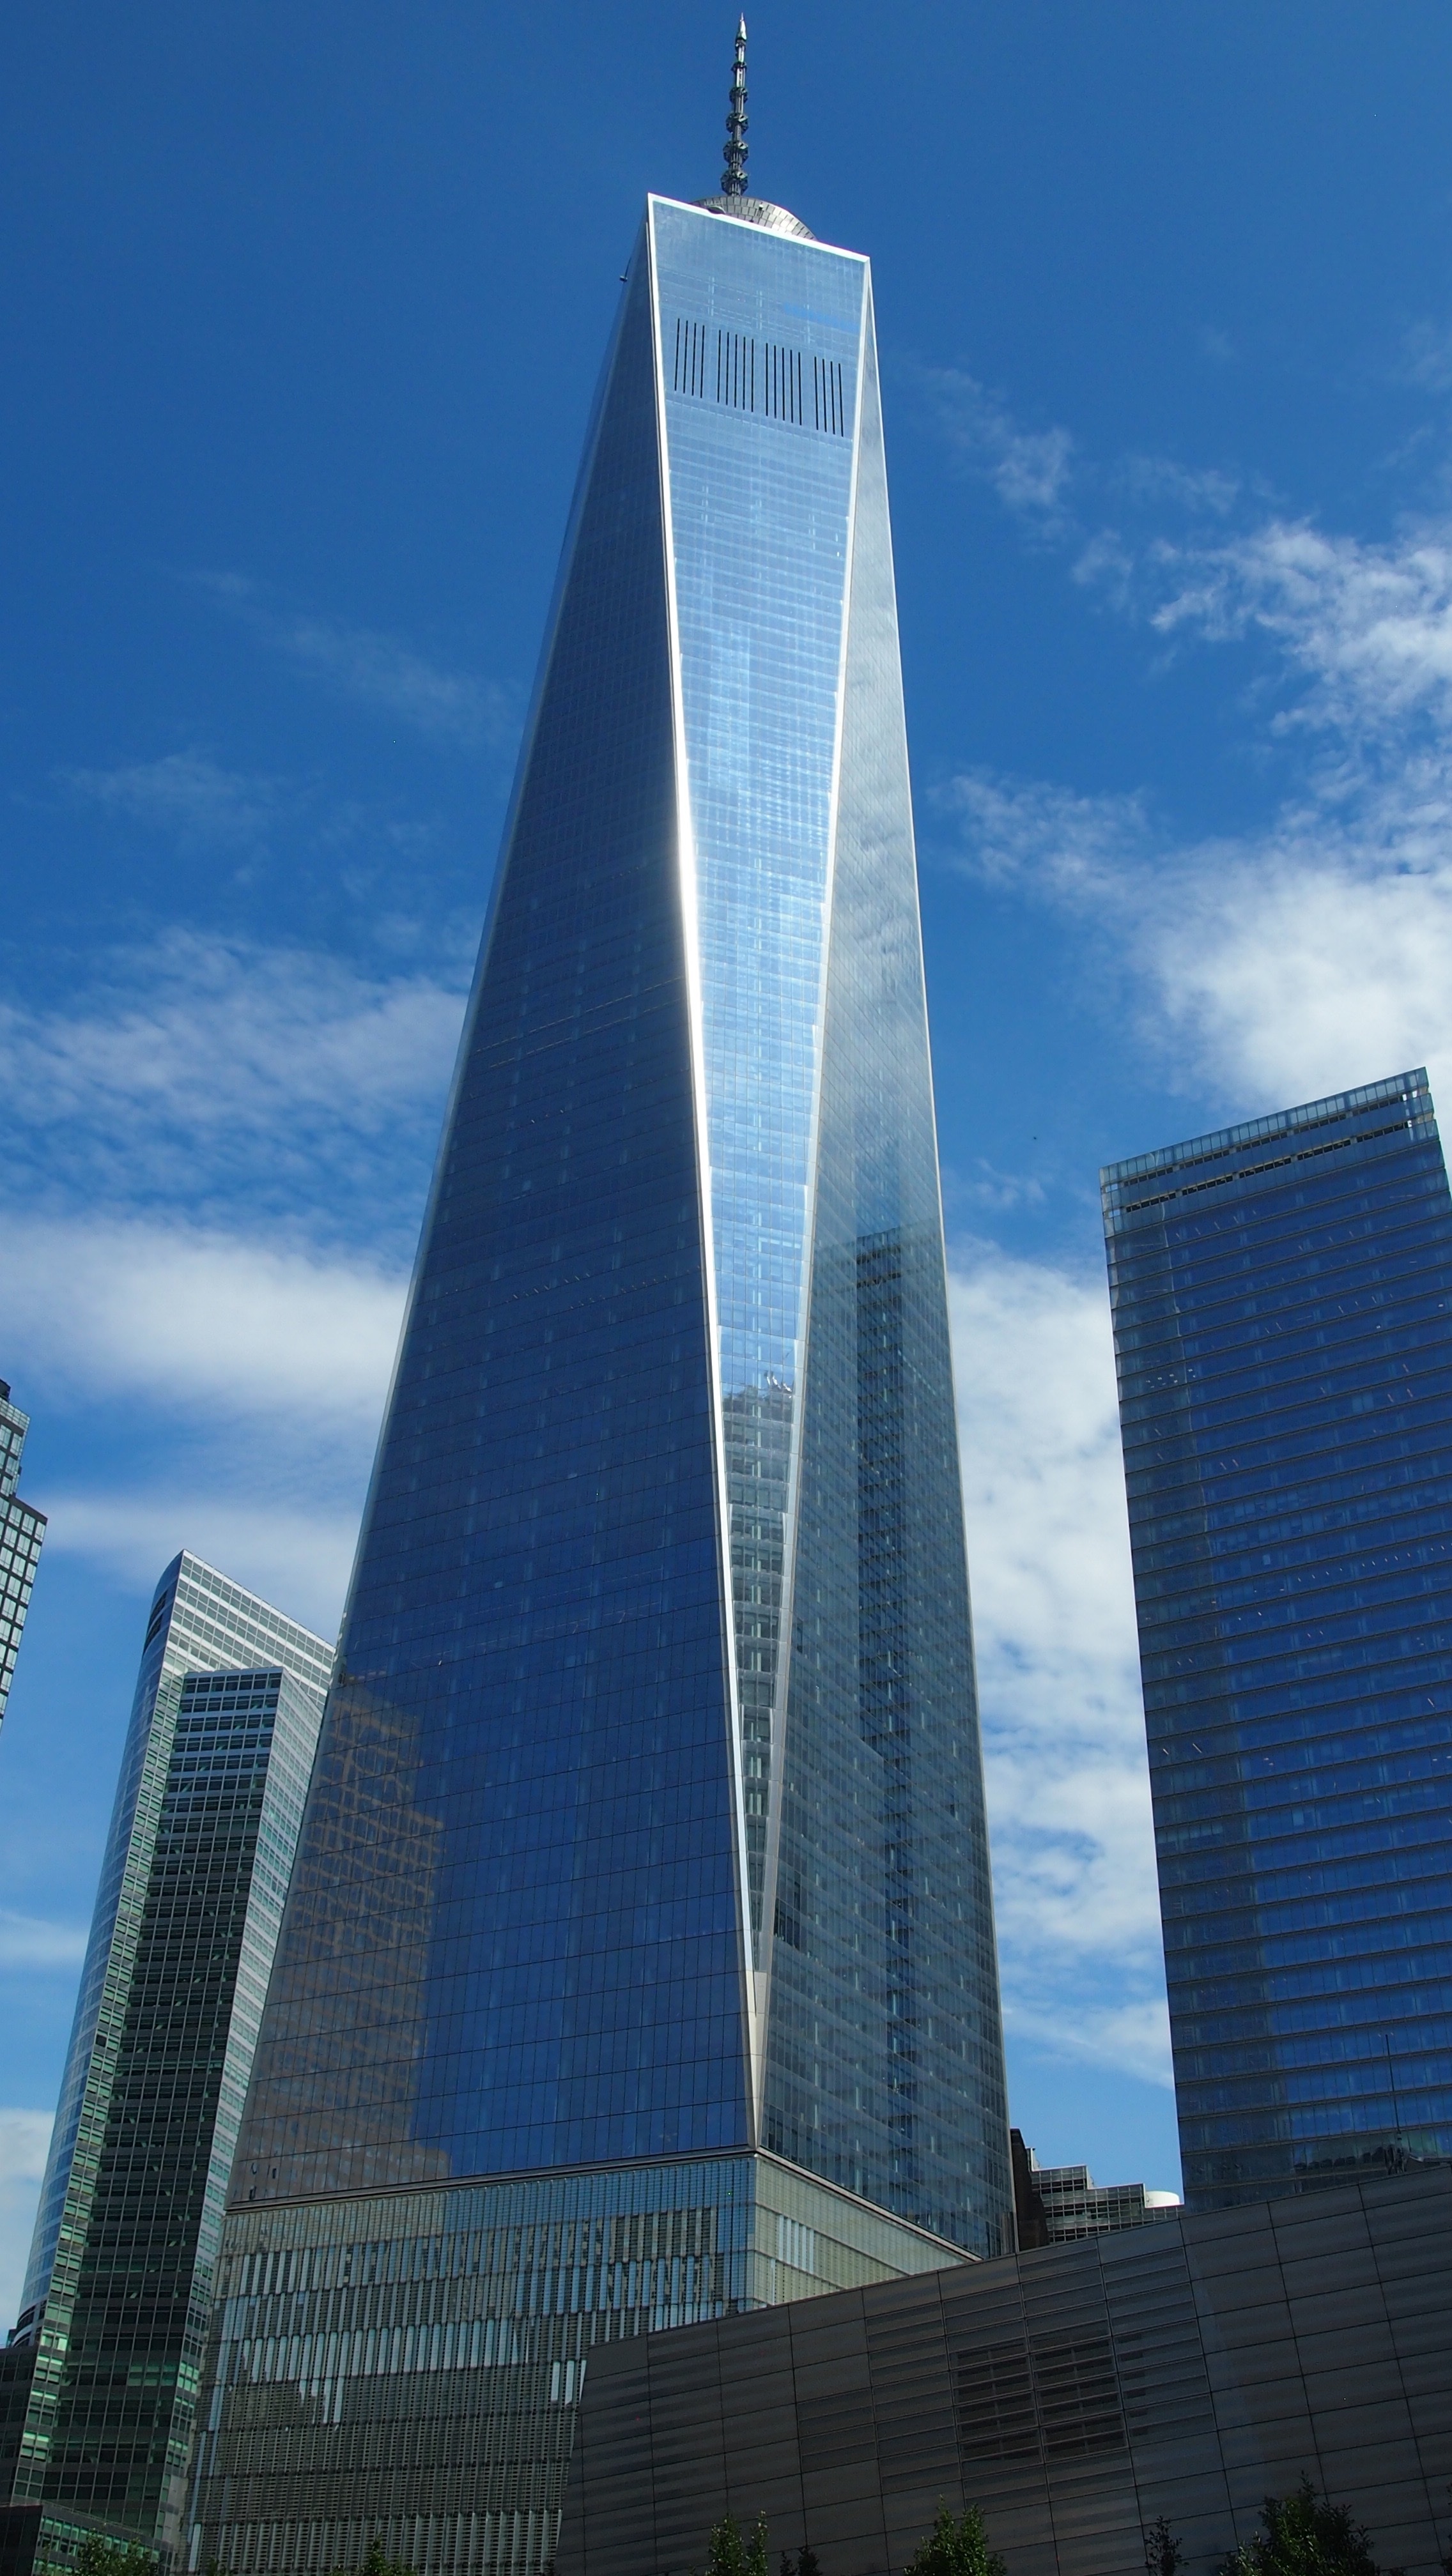
architecture, skyline, glass, city, skyscraper, new york, manhattan, new york city, monument, cityscape, downtown, tower, nyc, usa, america, landmark, blue, world trade center, tower block, united states, memorial, spire, steeple, tourist attraction, metropolis, big apple, imposing, one world trade center, 1wtc, human settlement, metropolitan area